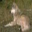
Label: wolf